Phalanx CIWS

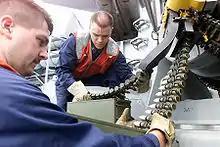
U.S. Navy sailors load tungsten ammunition (white sabots at right) and offload dummy ammunition (left).

The Block 0 CIWS mounts (hydraulic driven) fired at a rate of 3,000 rounds per minute and held 989 rounds in the magazine drum. The Block 1 CIWS mounts (hydraulic) also fired at 3,000 rounds per minute with an extended magazine drum holding 1,550 rounds. The Block 1A and newer (pneumatic driven) CIWS mounts fire at a rate of 4,500 rounds per minute with a 1,550-round magazine. The velocity of the rounds fired is about . The rounds are armor-piercing tungsten penetrator rounds or depleted uranium with discardable plastic sabots. The Phalanx CIWS 20 mm rounds are designed to destroy a missile's airframe and make it non-aerodynamic, thus keeping shrapnel from the exploding projectile to a minimum, effectively keeping secondary damage to a minimum. The ammunition handling system has two conveyor belt systems. The first takes the rounds out of the magazine drum to the gun; the second takes empty shells or unfired rounds to the opposite end of the drum.